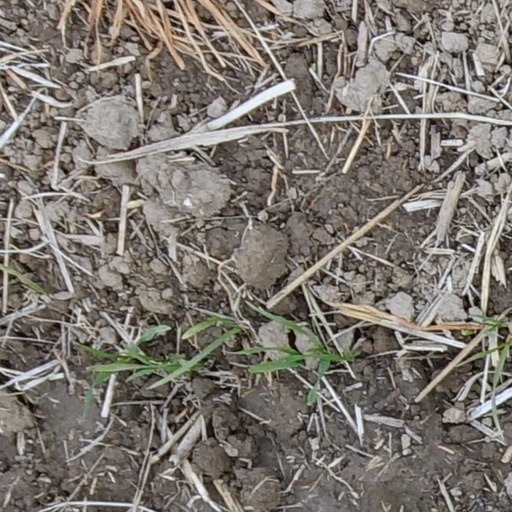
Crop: wheat